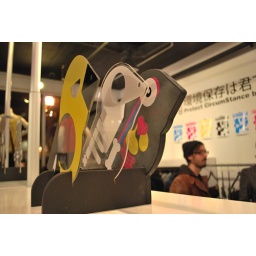
Yancy - a near extinct yellow-headed black bird, built using scrap mdo, clear acrylic and vinyl